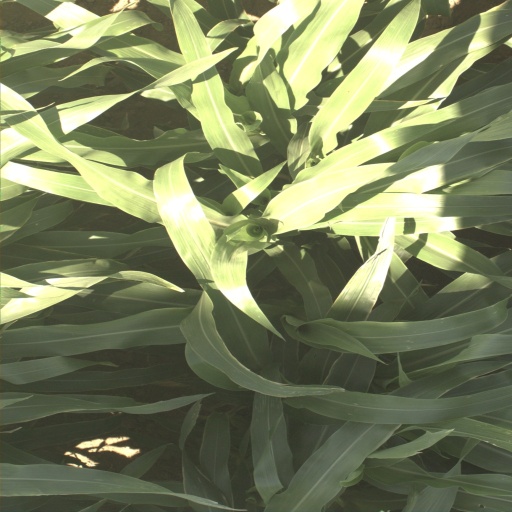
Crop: sorghum